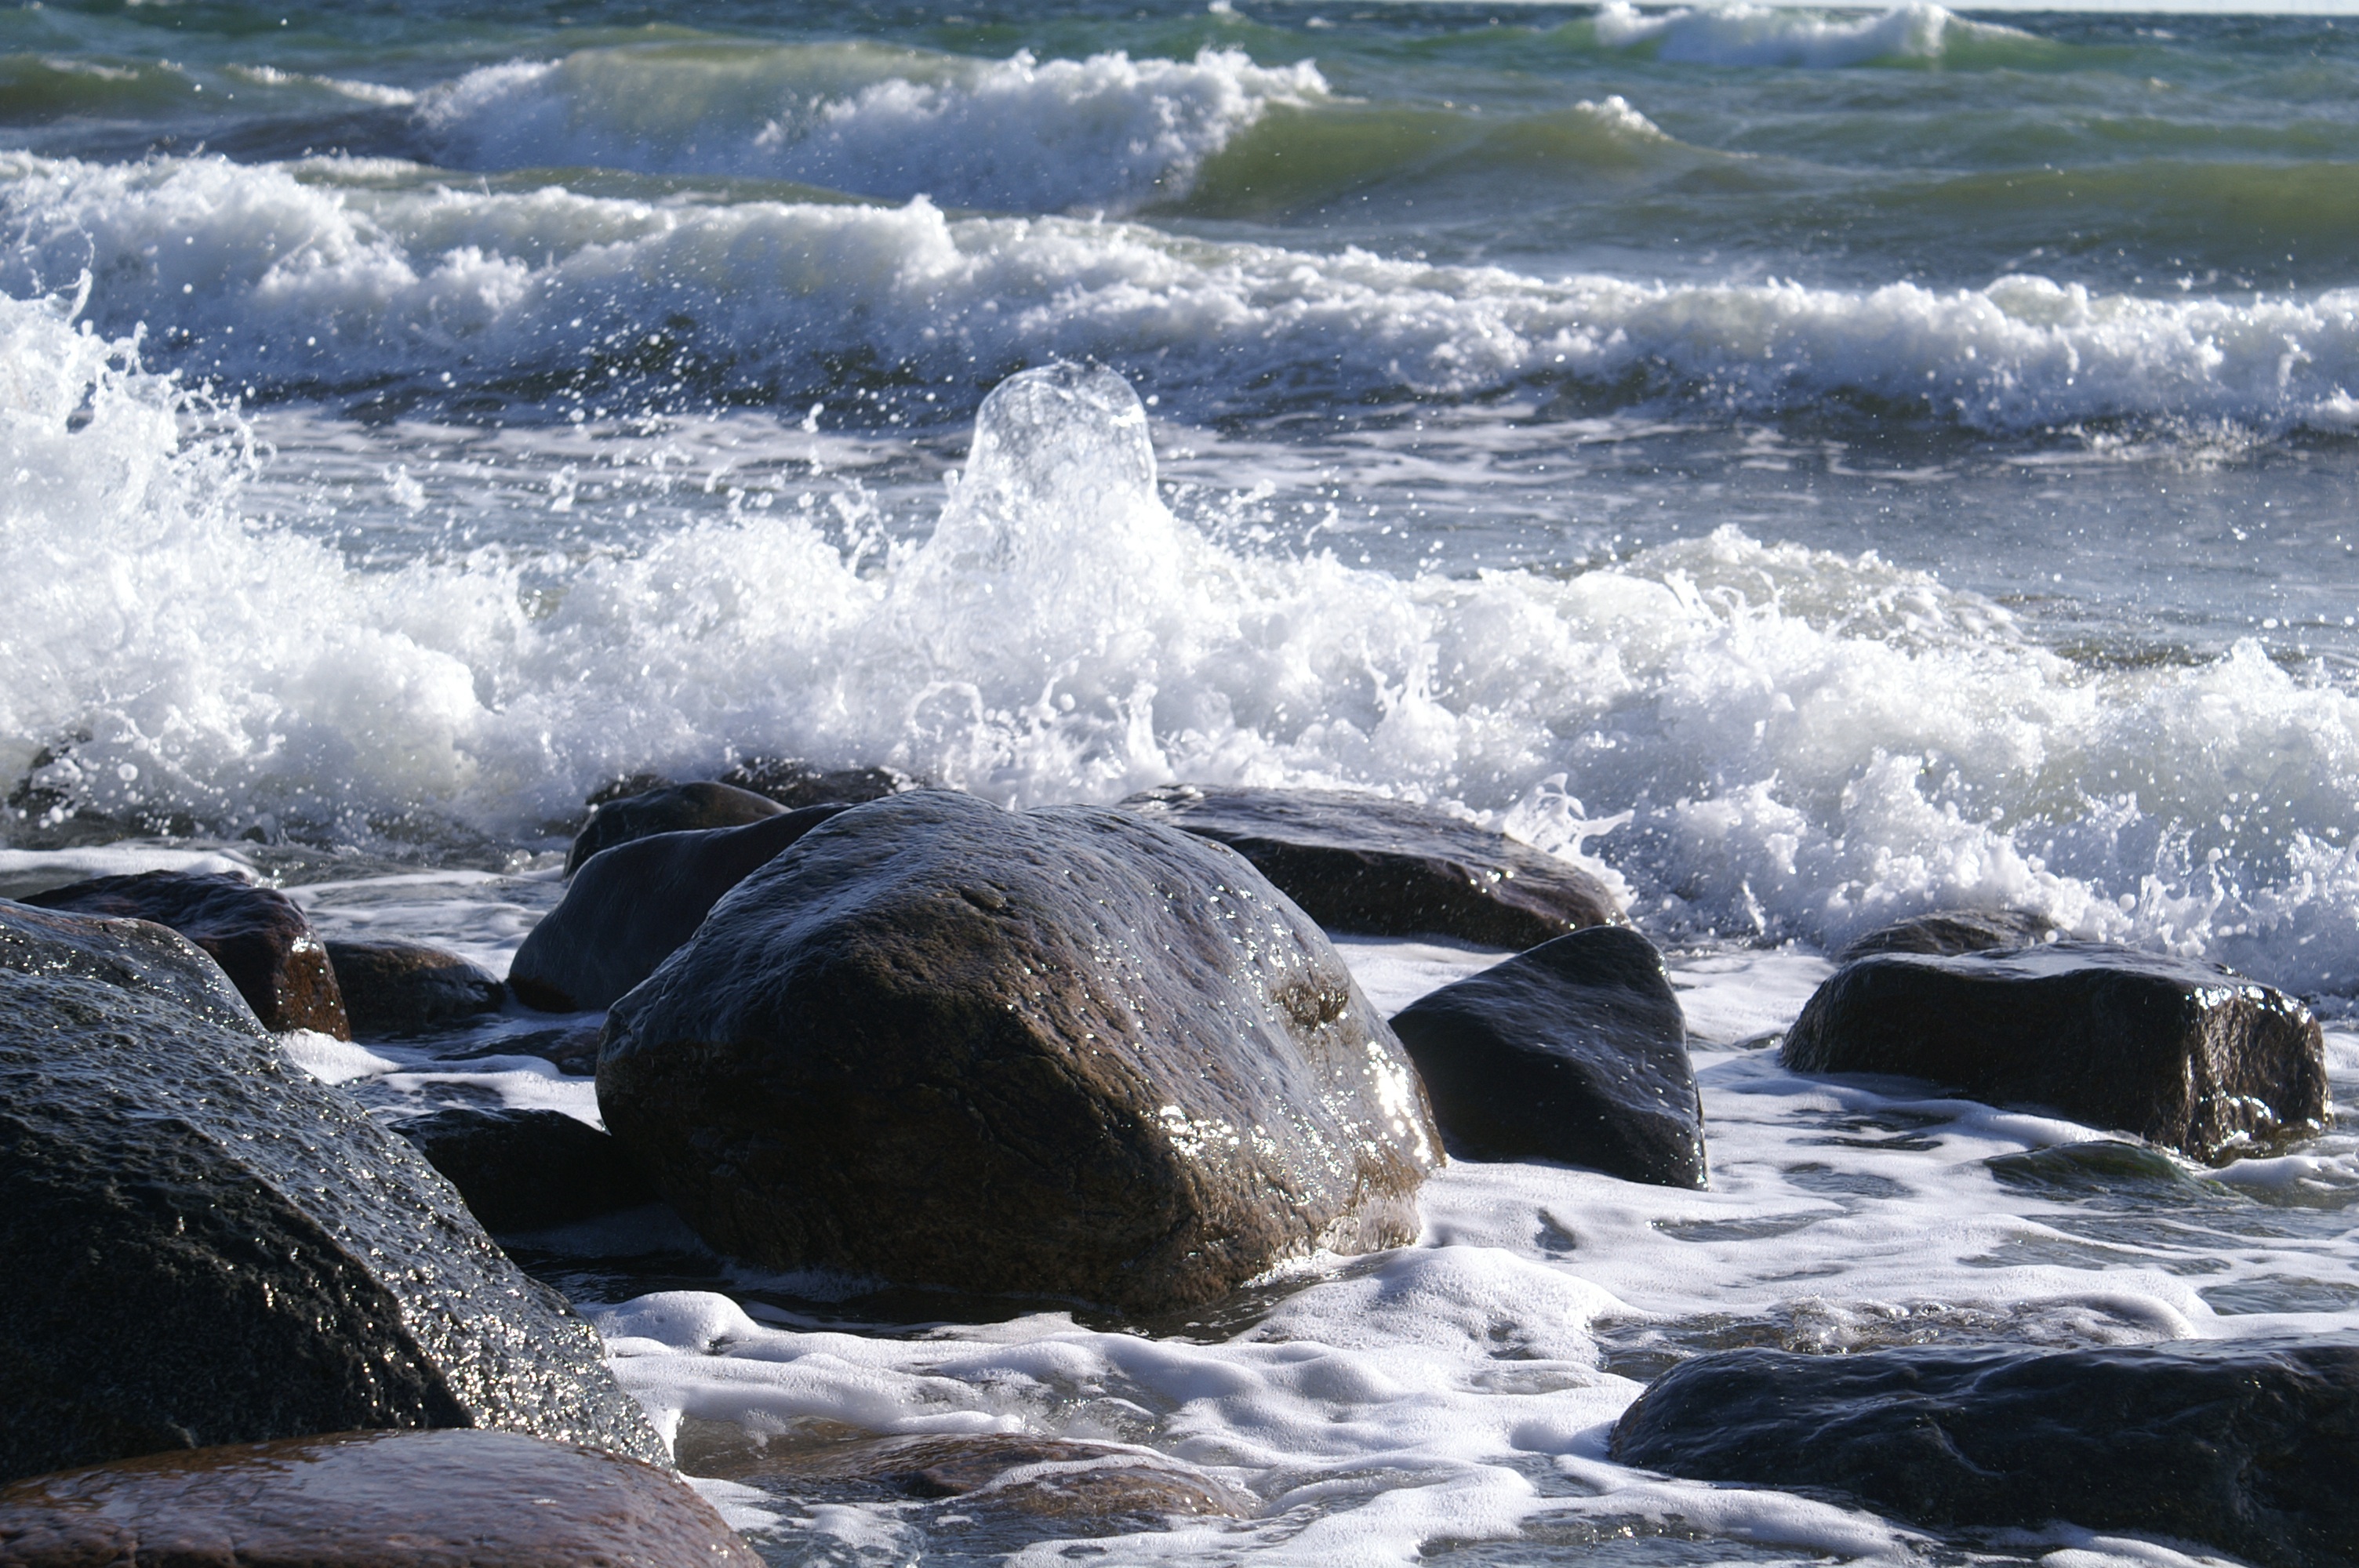
beach, sea, coast, water, rock, ocean, shore, wave, lake, holiday, rapid, rest, bank, swell, baltic sea, baltic sea beach, northern germany, wind wave